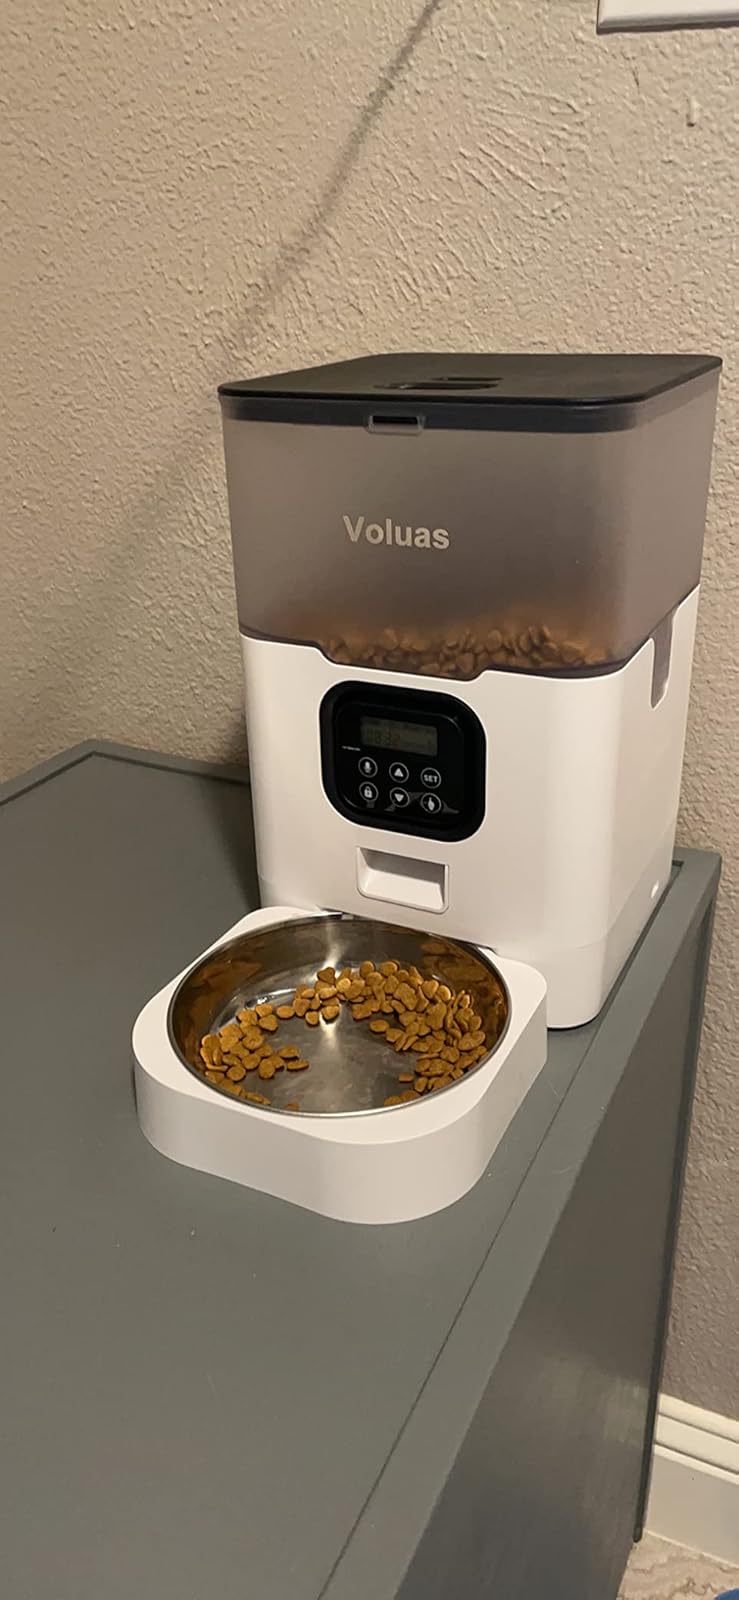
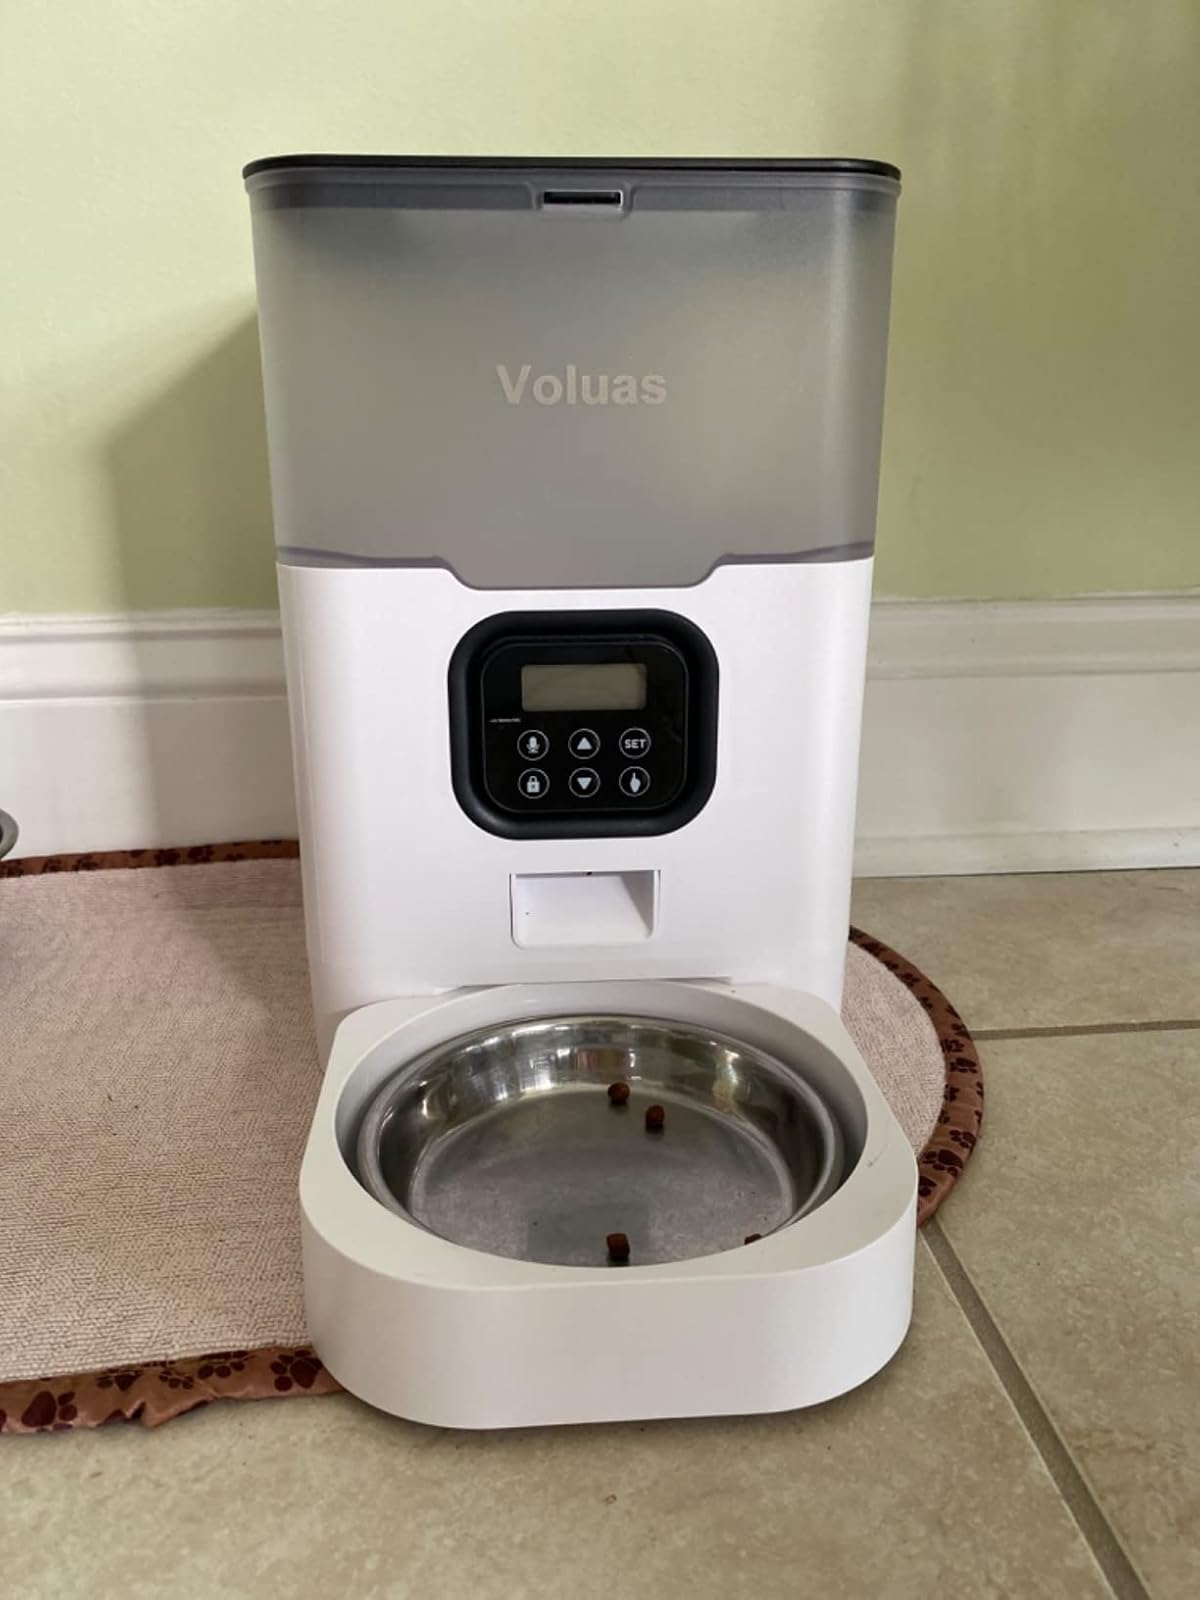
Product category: items_feeder
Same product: yes